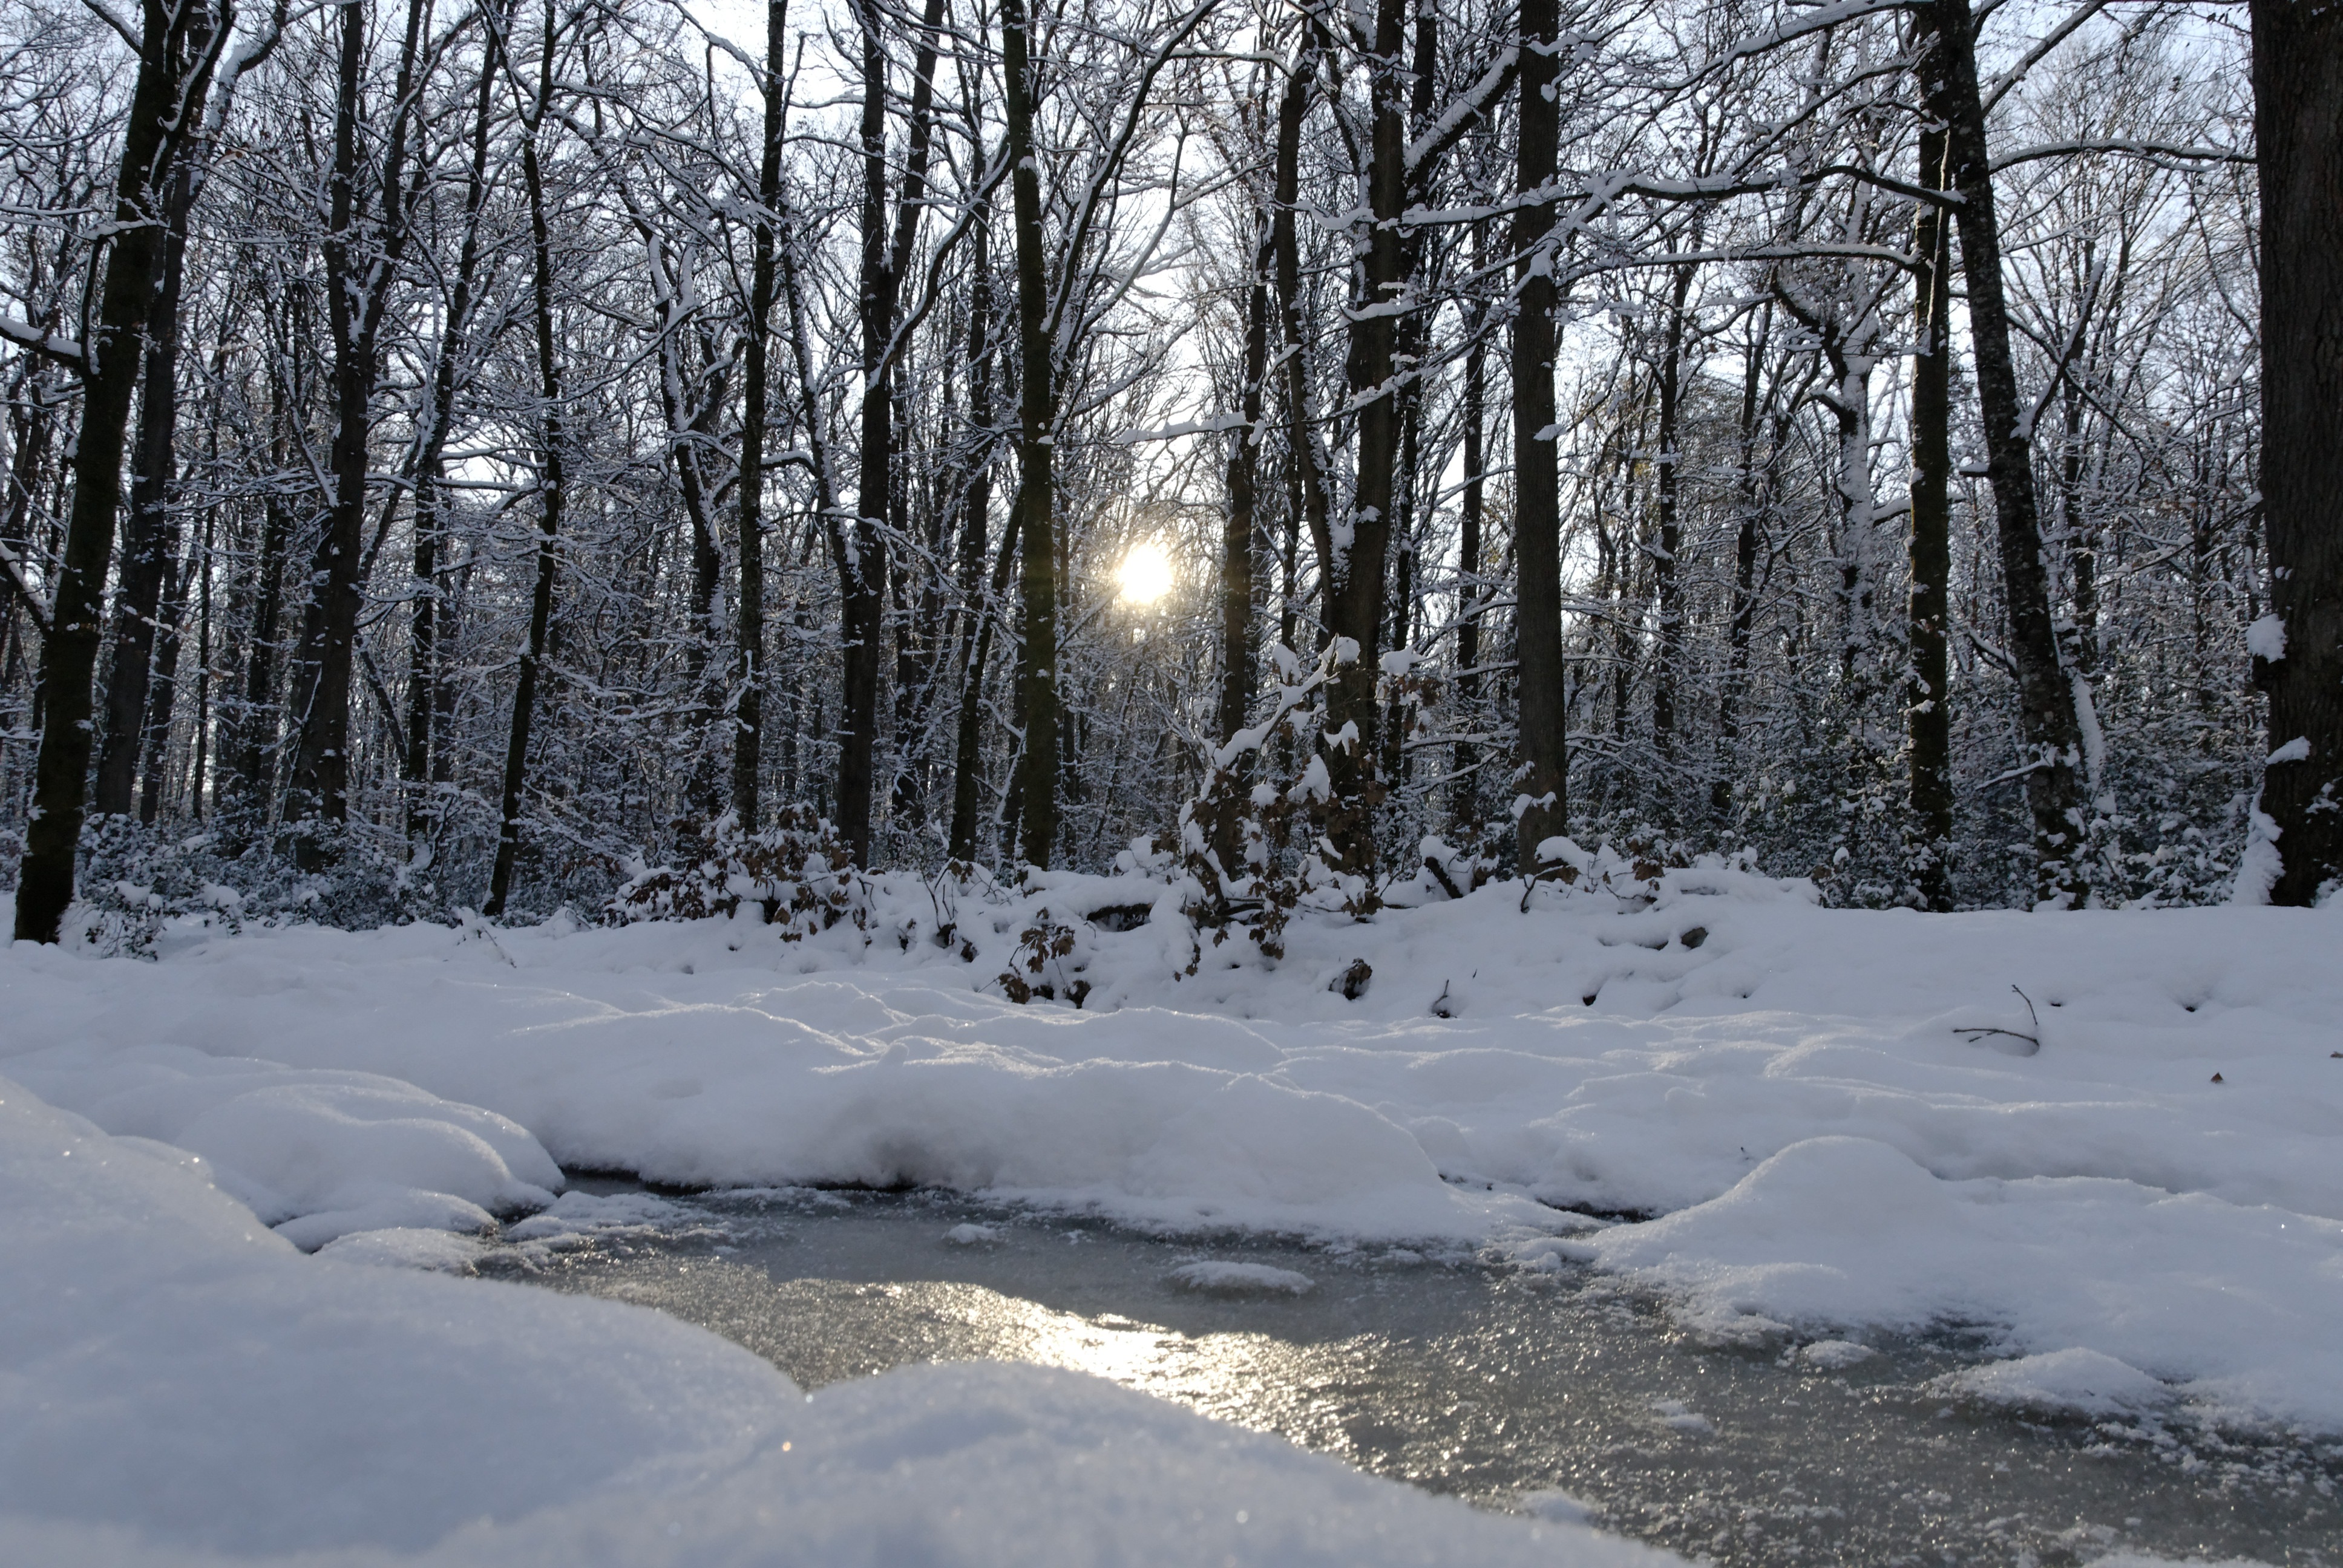
tree, nature, forest, branch, snow, winter, frost, ice, weather, season, woodland, habitat, freezing, natural environment, woody plant